Nose cone design

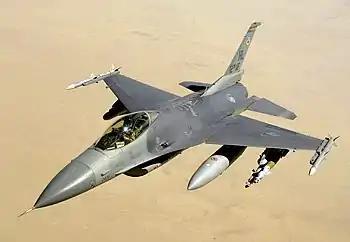
General Dynamics F-16 with a nose cone very close to the Von Kármán shape

This observation goes against the often-repeated conventional wisdom that a conical nose is optimum for "Mach-breaking". Fighter aircraft are probably good examples of nose shapes optimized for the transonic region, although their nose shapes are often distorted by other considerations of avionics and inlets. For example, an F-16 Fighting Falcon nose appears to be a very close match to a Von Kármán shape.